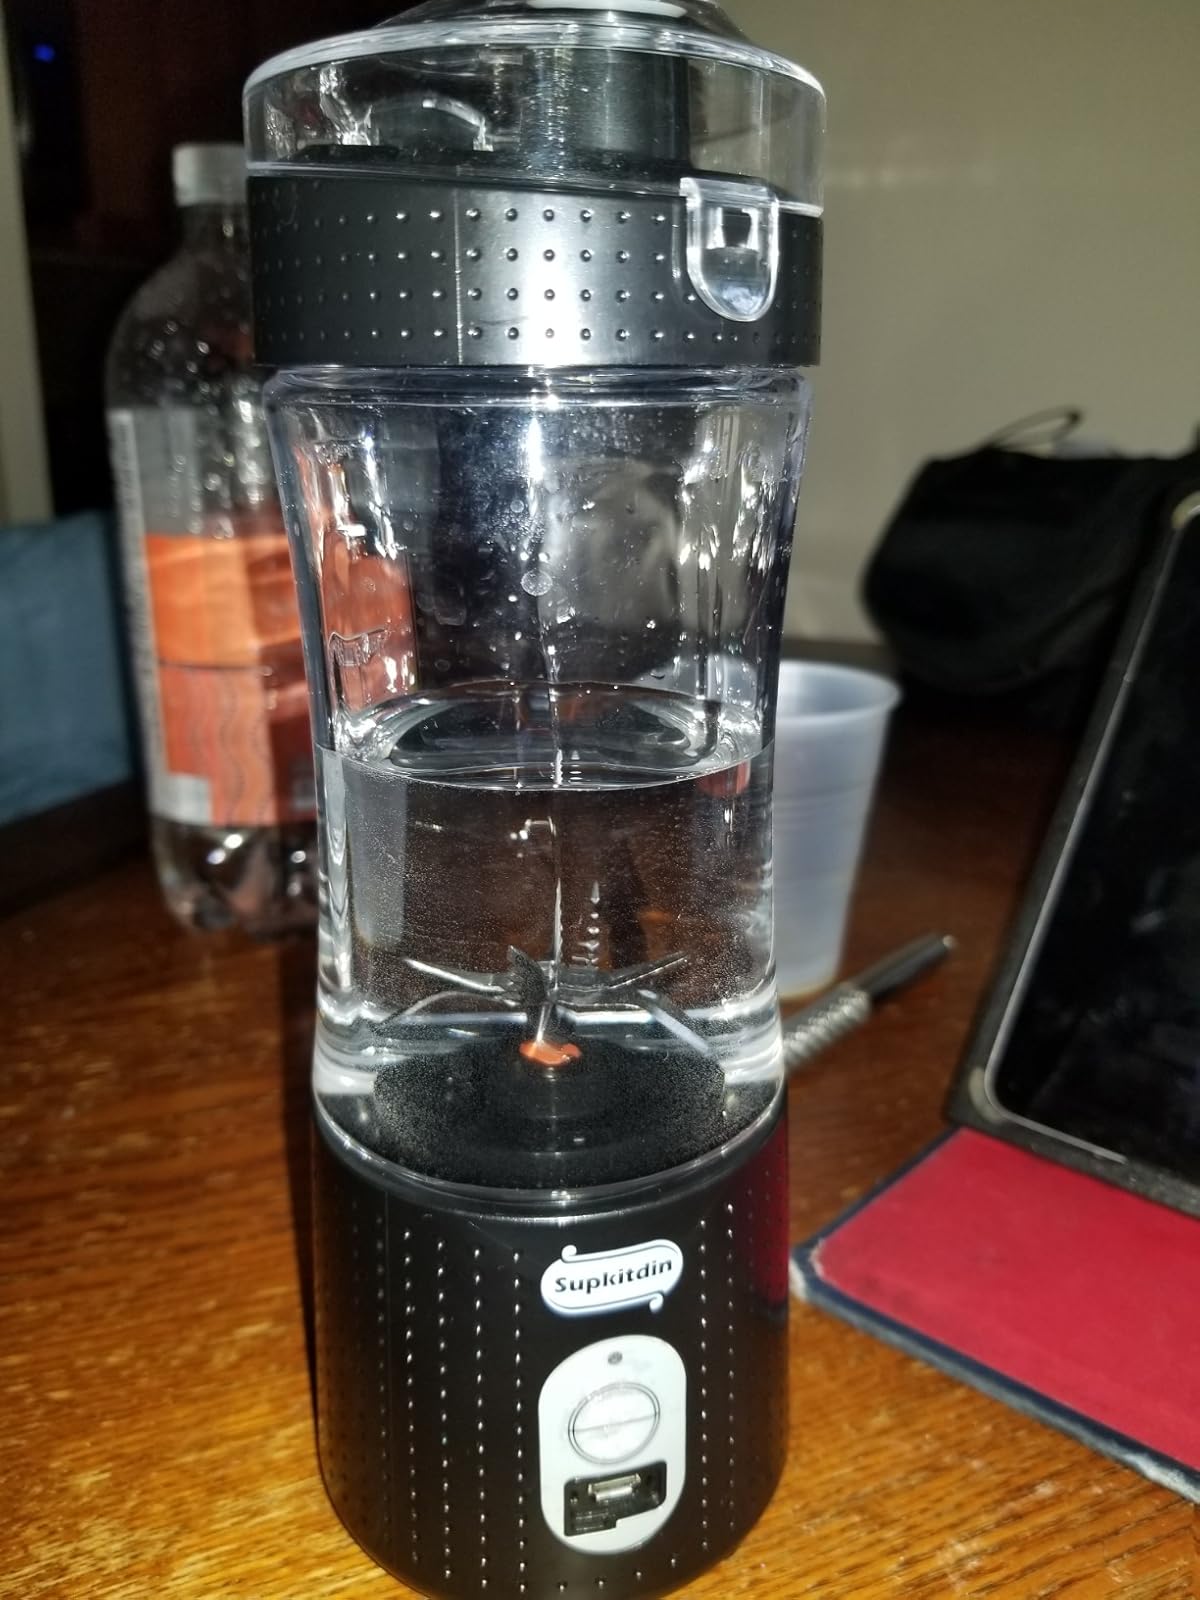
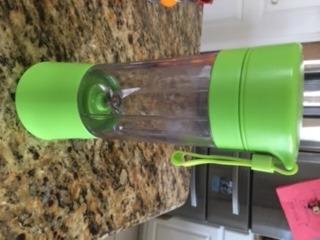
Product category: items_blender
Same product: no